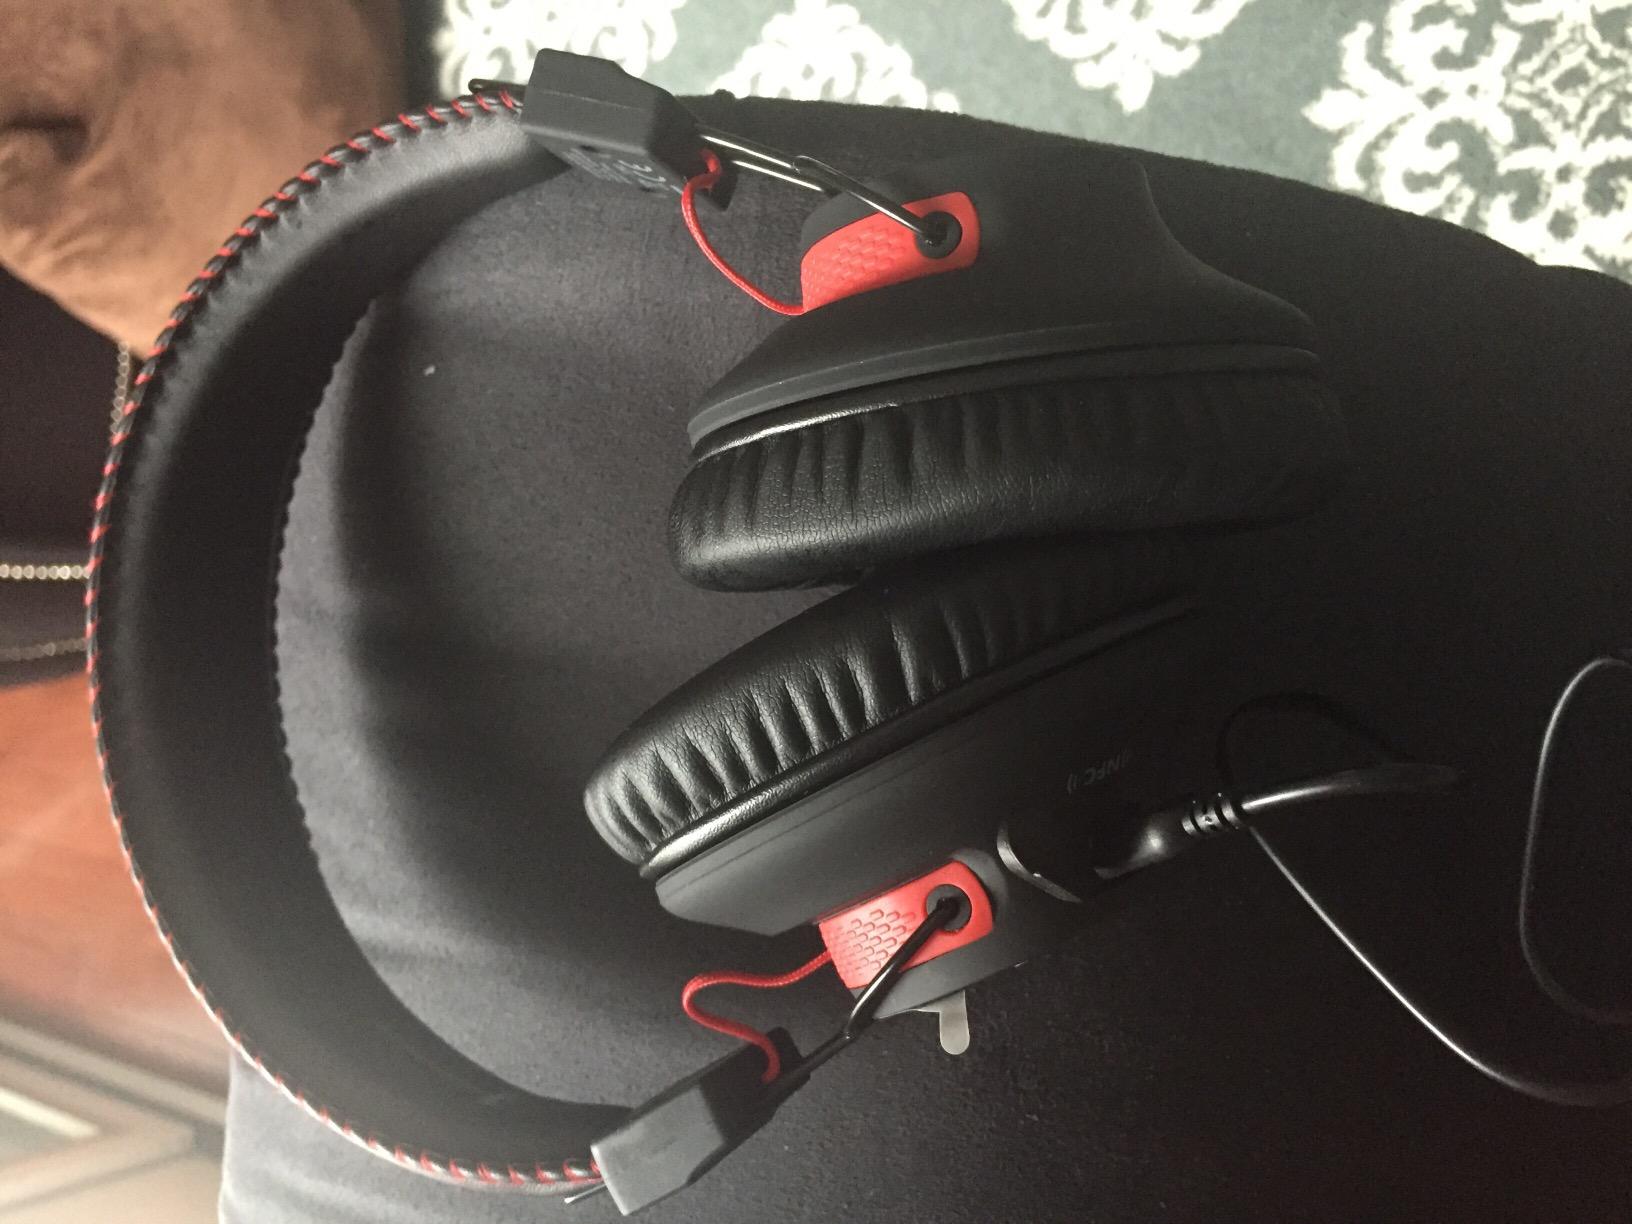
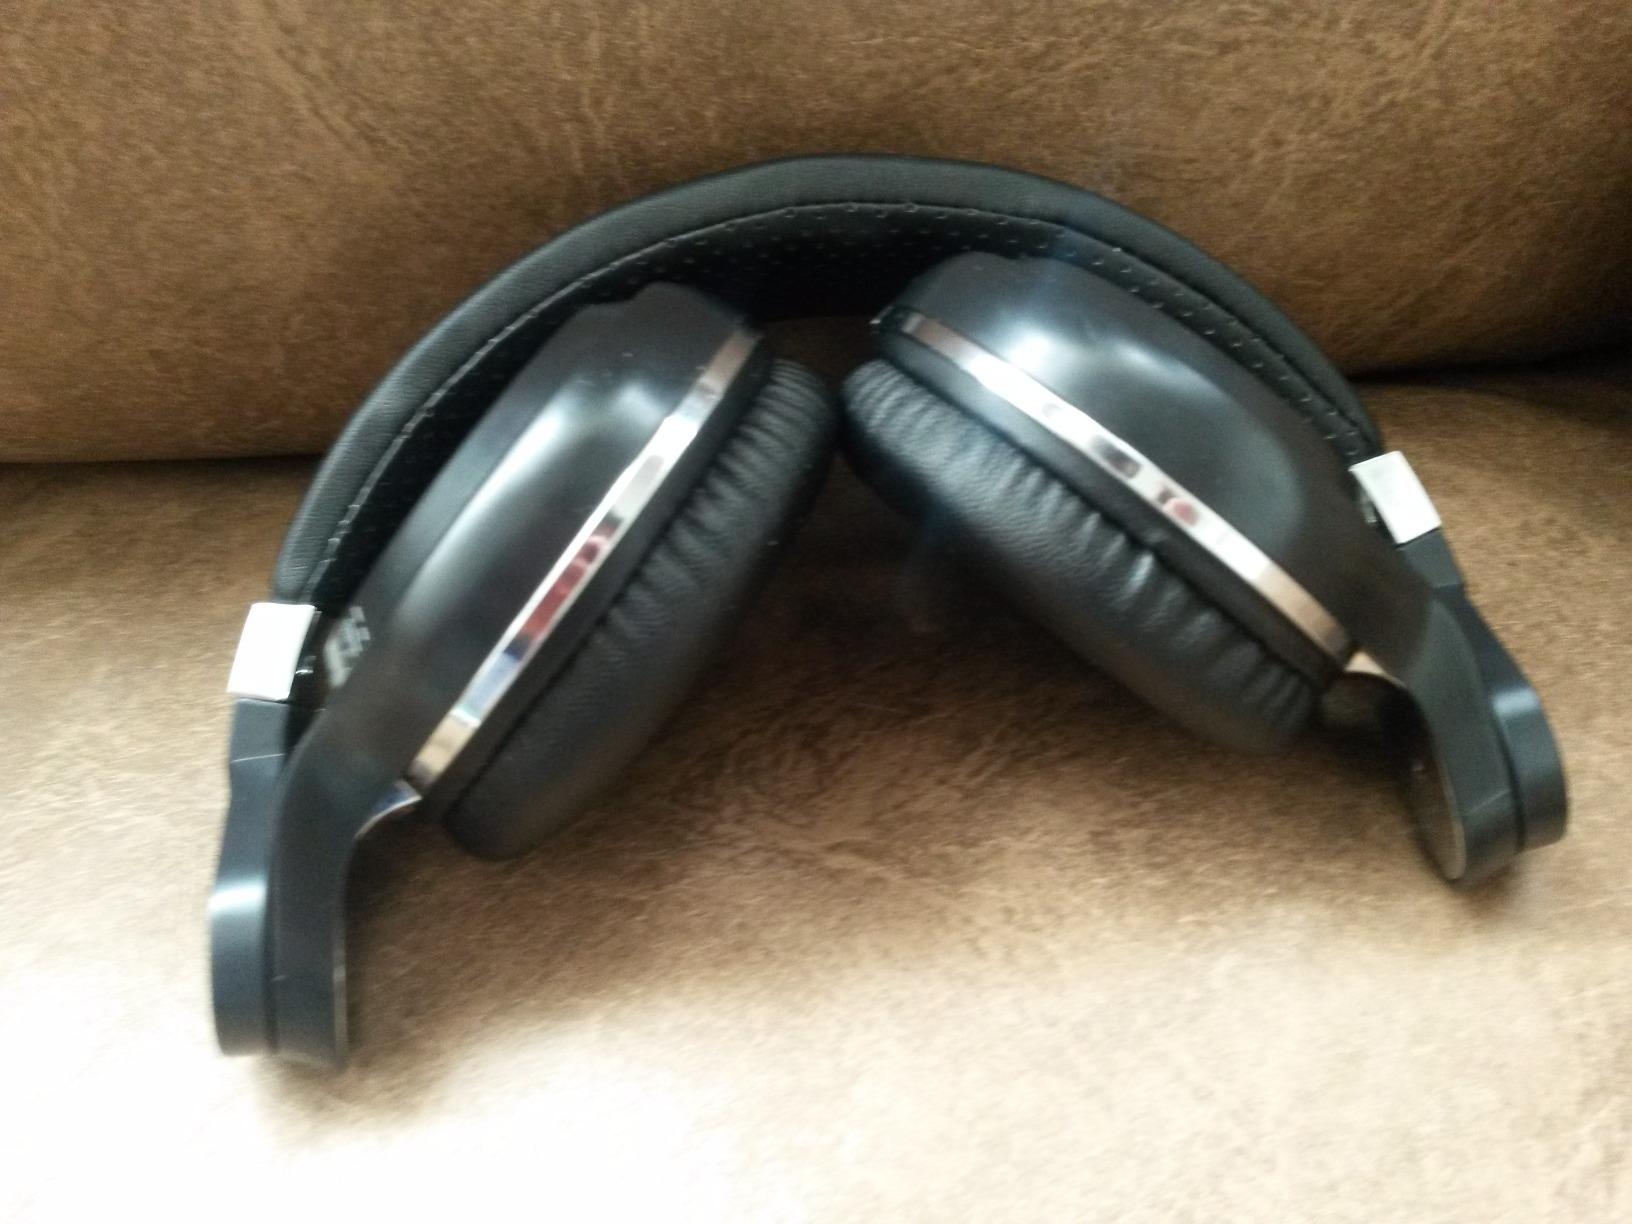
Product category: headphones
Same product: no